Odisha

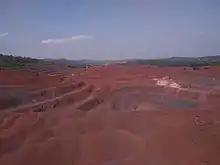
One of the iron ore mines in Keonjhar district

Three-quarters of the state is covered in mountain ranges. Deep and broad valleys have been made in them by rivers. These valleys have fertile soil and are densely populated. Odisha also has plateaus and rolling uplands, which have lower elevation than the plateaus. The highest point in the state is Deomali at 1,672 metres in Koraput district. Some other high peaks are: Sinkaram (1,620 m), Golikoda (1,617 m), and Yendrika (1,582 metres).